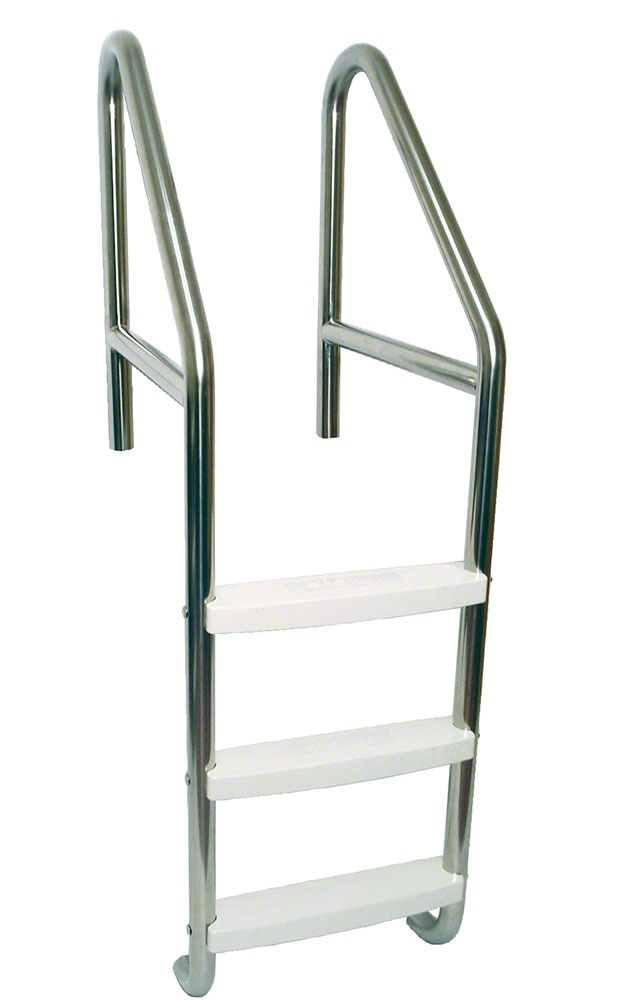
3-Step 34 Inch Wide Dade Elite Cross-Braced Ladder 1.90 x .049 Inch - Stainless Treads
This high quality pool ladder has 3 stainless steel steps for swimmers to get in and out of your pool. The distance between the front (pool) rail and back (anchor) rail is 34 inches and the overall outside diameter of the rail tubing is 1.90 inches. Dade County/Florida Rollout ladders have tighter radius bends so the ladder will fit closer to the pool wall than traditional pool ladders. These ladders are available in long lasting stainless steel, with or without a crossbrace for added strength. Choose between durable plastic or elite stainless steel treads. Rubber bumpers are fitted to the ends to protect a vinyl liner where the ladder meets the side of the pool.
Brand: SR Smith
Category: Home & Garden > Pool & Spa > Pool & Spa Accessories > Pool Ladders, Steps & Ramps > Pool Ladders